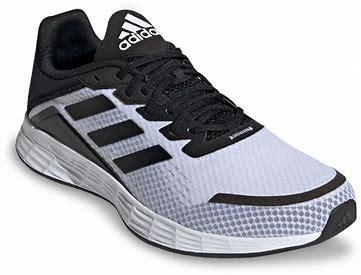
Brand: Adidas
Model: Duramo SL Lauf